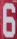
Number: 6